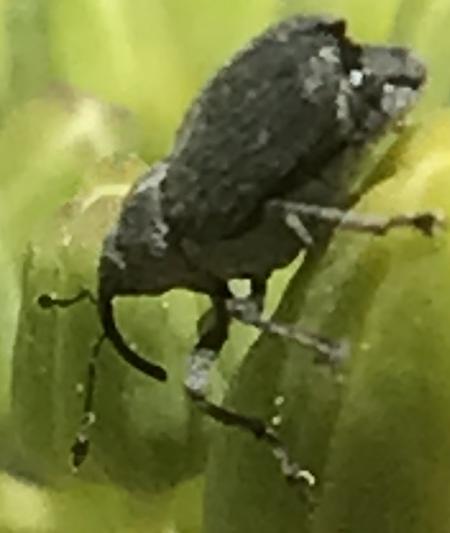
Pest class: Cabbage_seedpod_weevil